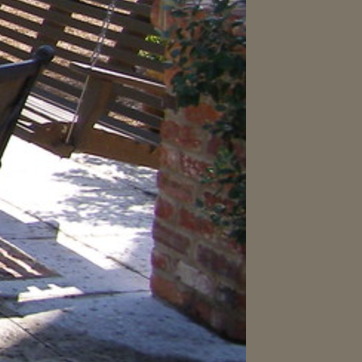
Material: brick